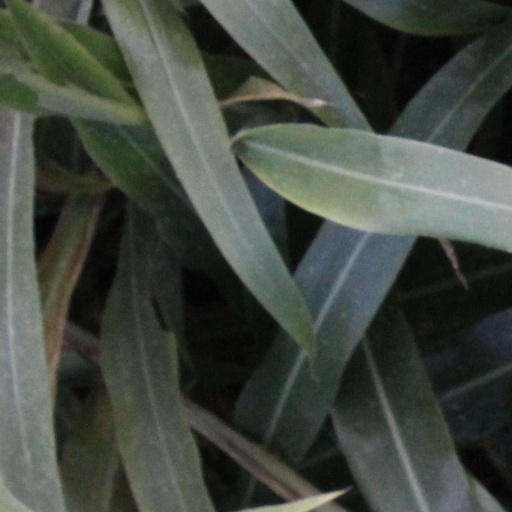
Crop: sorghum